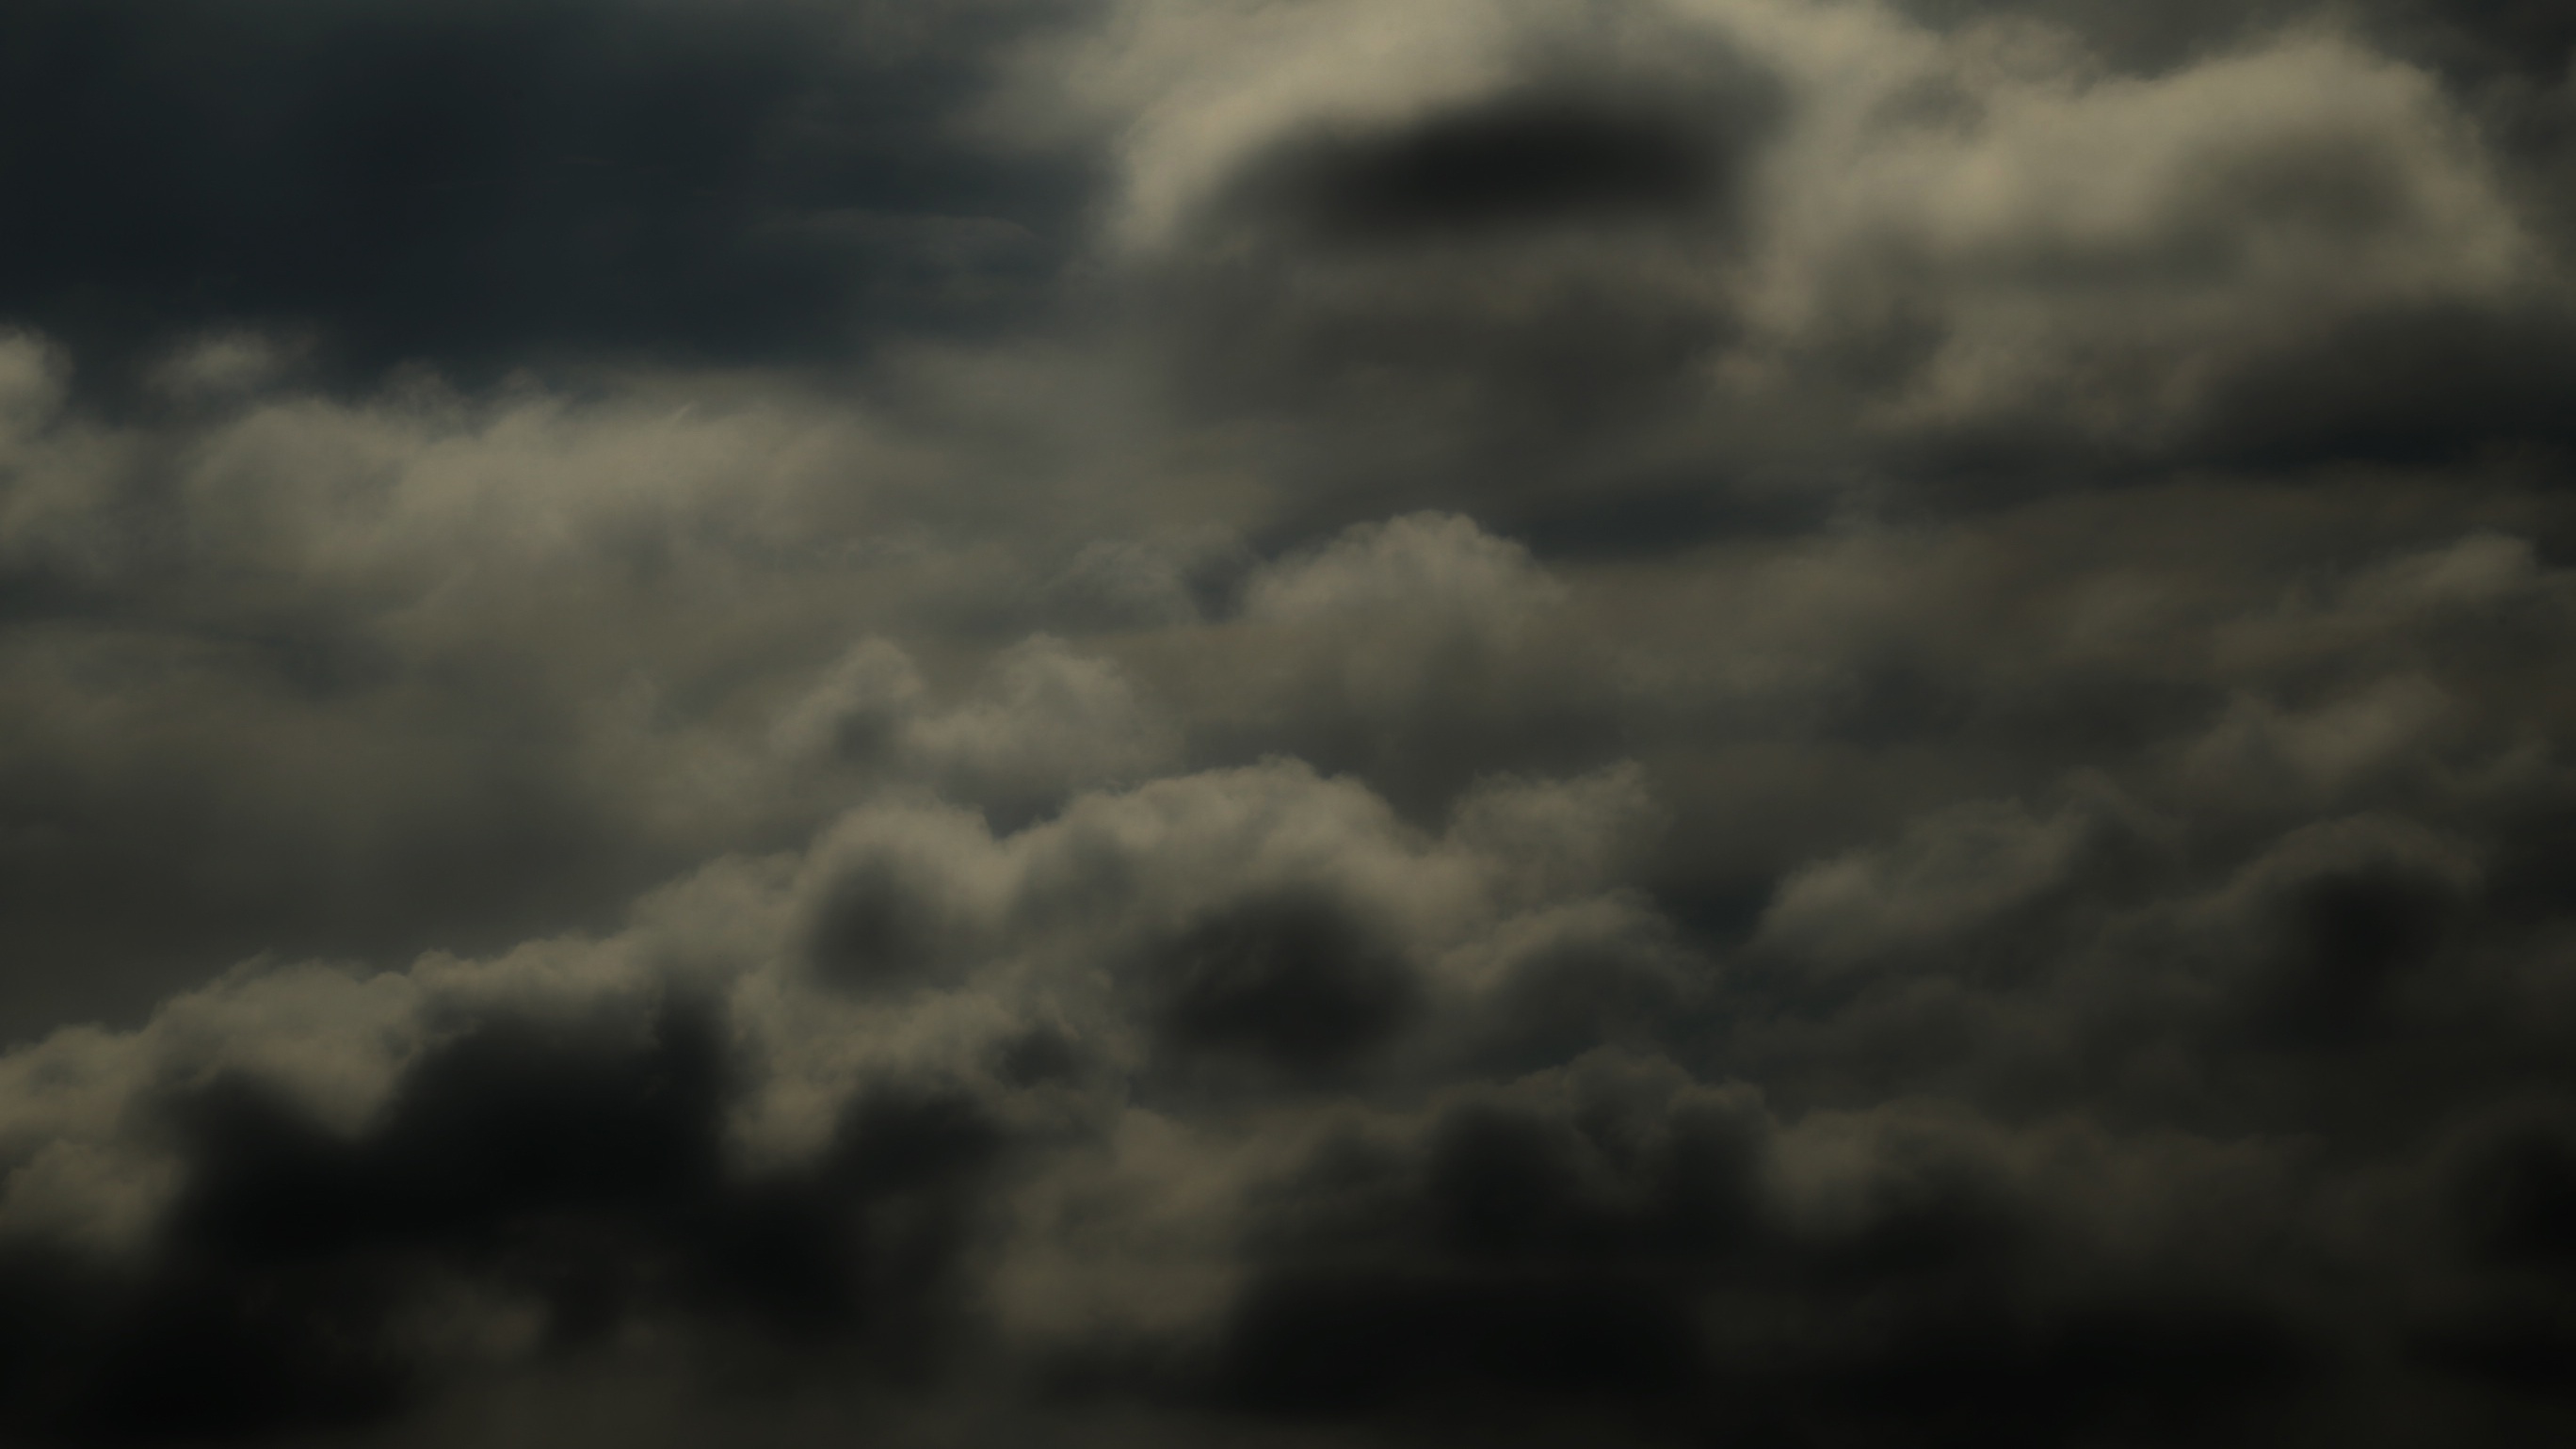
cloud, sky, sunlight, atmosphere, weather, cumulus, darkness, monochrome, meteorological phenomenon